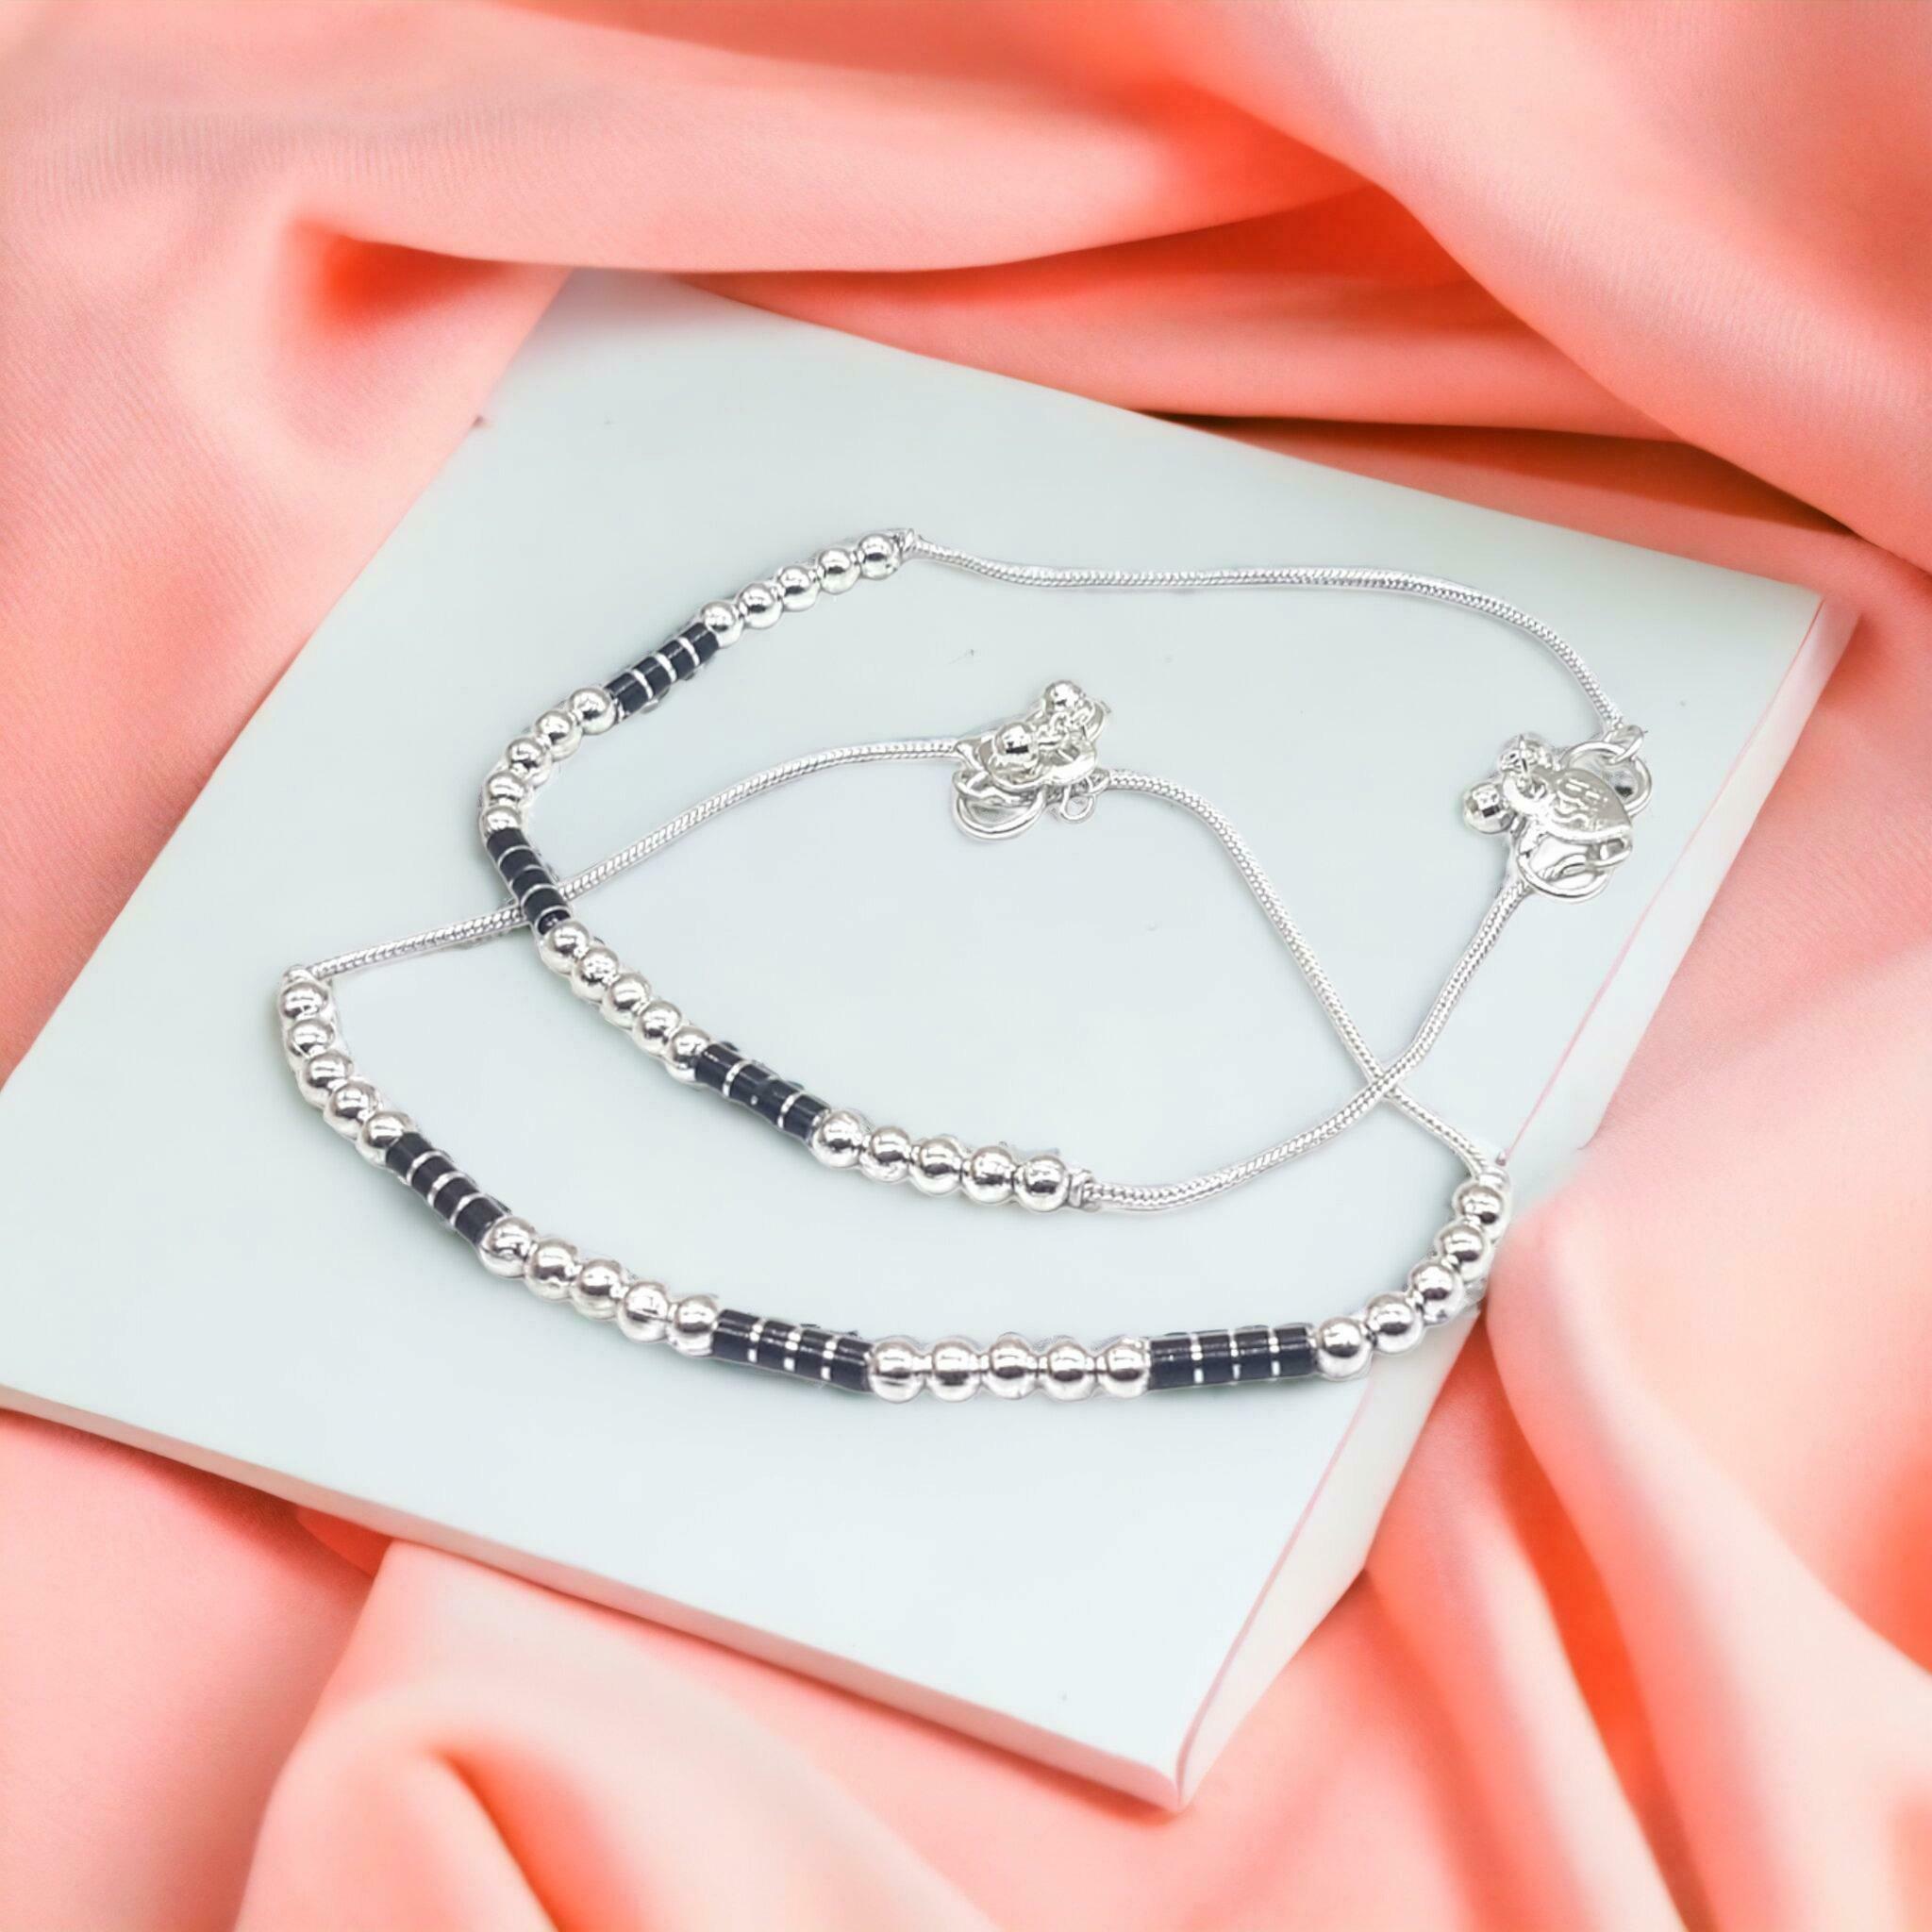
BR Ornaments A280 Alloy Anklet (Pack of 2)
Type: Anklet
Brand: BR Ornaments
Price: Rs. 269
 This silver anklet looks good with all indian outfitsor traditional outfits suitable girls and women of all ages. grab this pair of anklets, you will feel stylish ankle and shining silver anklet will make beautiful, you must buy the sns traders anklets you will never go wrong with the latest design, fancy anklets in silver jewellery.